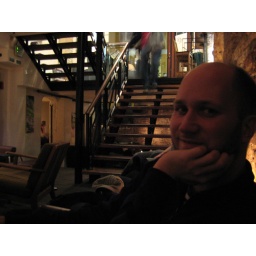
This was a really cozy coffee place in Copenhagen...brick walls, candles and yummy cakes and coffee or wine!